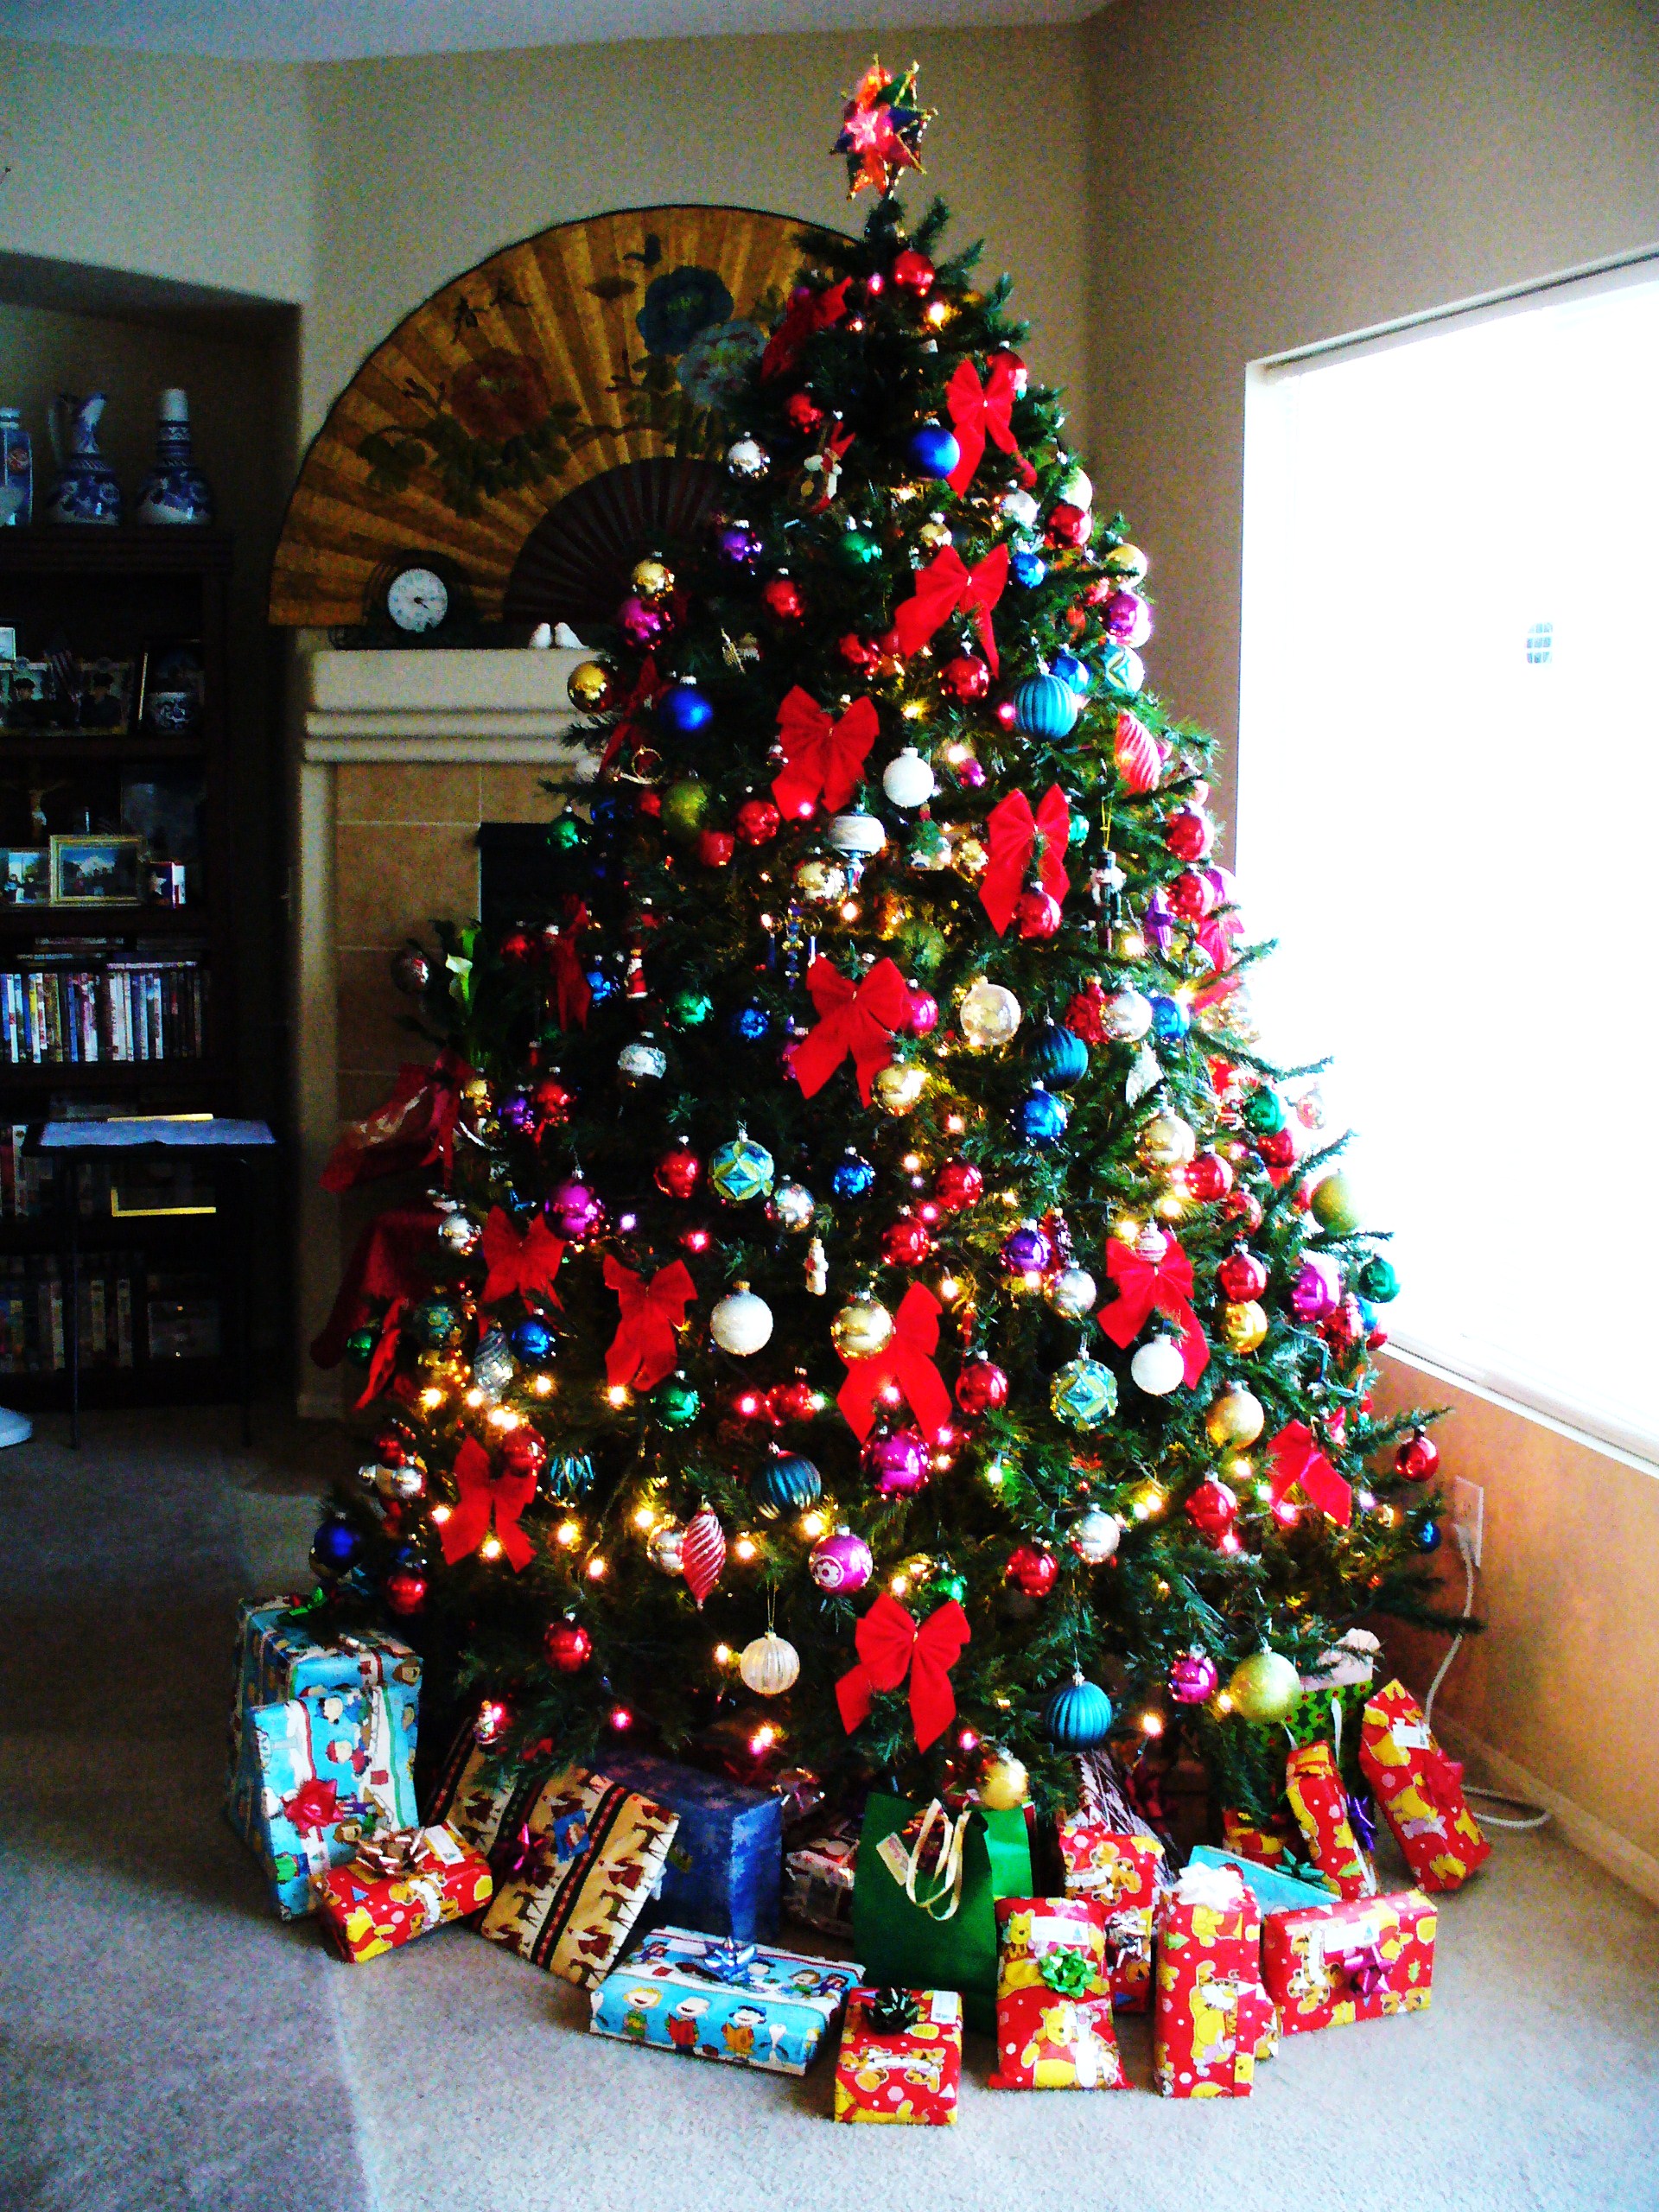
christmas tree, christmas, toys, gifts, light bulbs, christmas bulbs, christmas ornaments, red bows, real tree, artificial tree, flicker lights, christmas wrappers, holiday, holiday food, turkey, candies, cakes, fruit cake, christmas carols, music, holiday season, christmas decoration, christmas ornament, tree, Holiday ornament, spruce, woody plant, interior design, conifer, pine, plant, fir, home, evergreen, christmas lights, christmas eve, tradition, event, pine family, architecture, Colorado spruce, room, ornament, fete